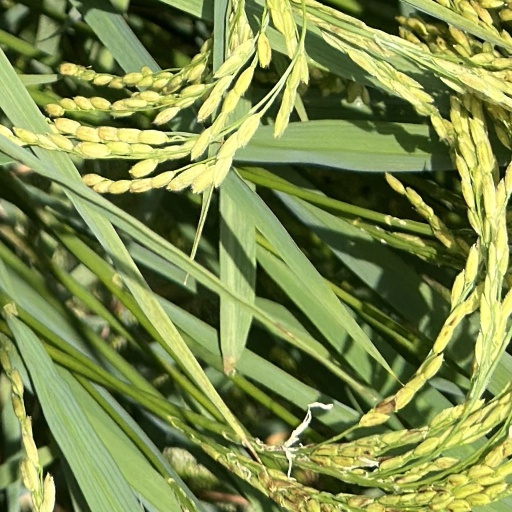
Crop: rice